Wickham St. Paul

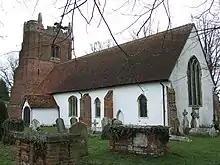
All Saints' Church

Wickham St Paul is a village and civil parish located five miles north of Halstead in the district of Braintree, Essex.